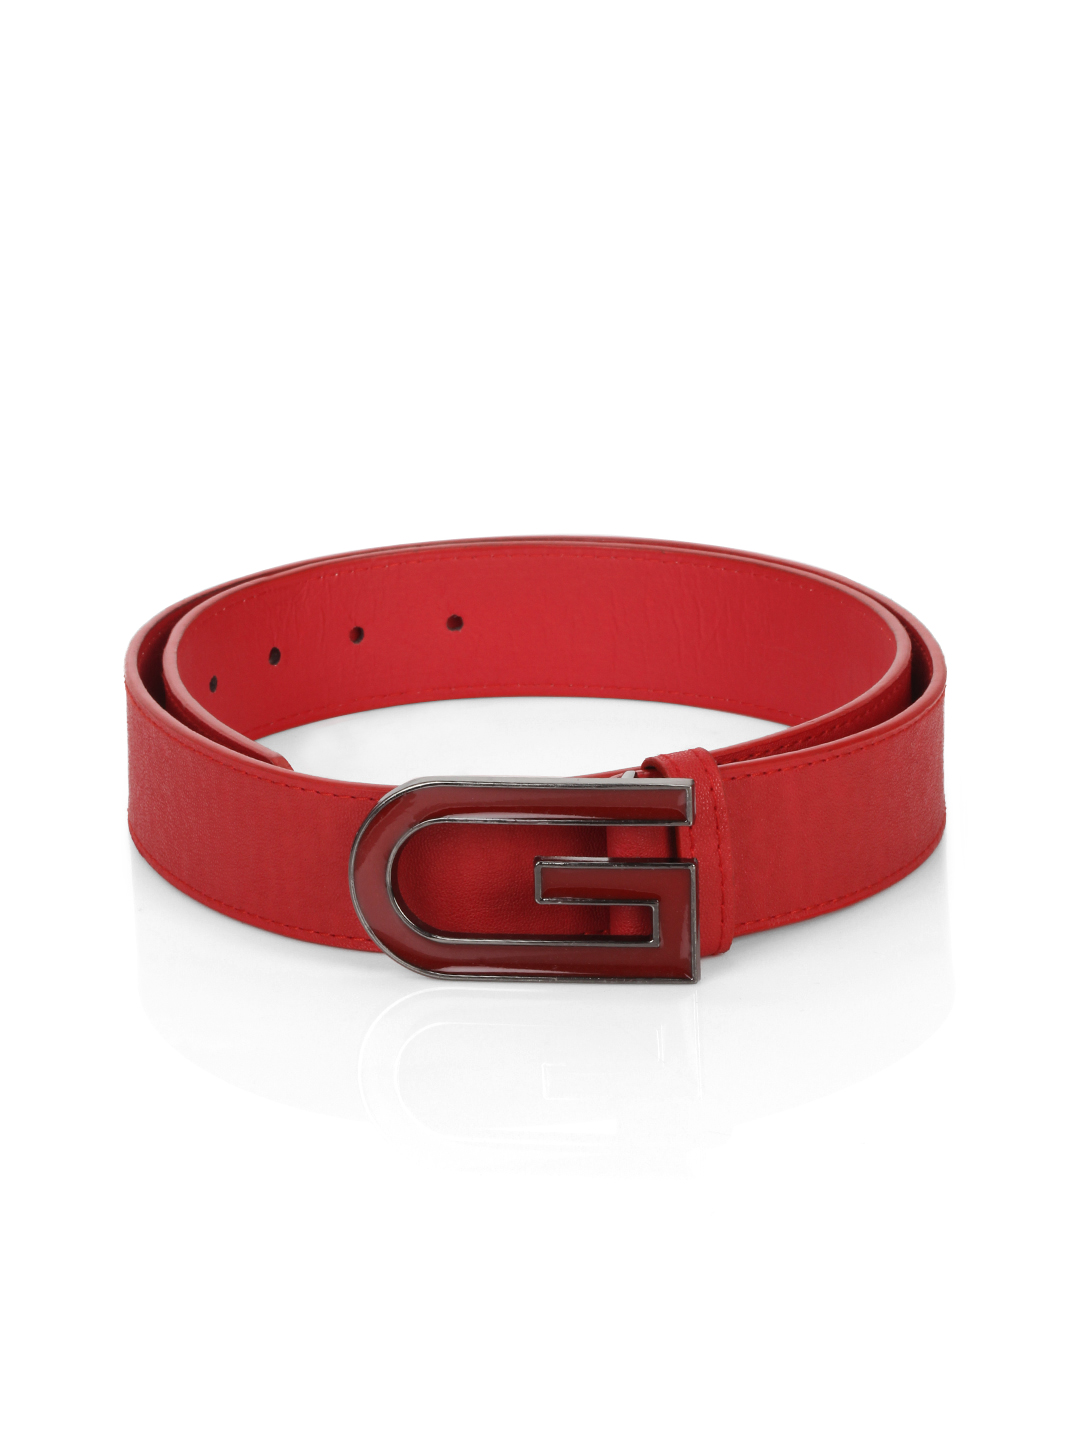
Lino Perros Women Red Belt
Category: Accessories / Belts / Belts
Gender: Women
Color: Red
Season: Summer 2012
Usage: Casual